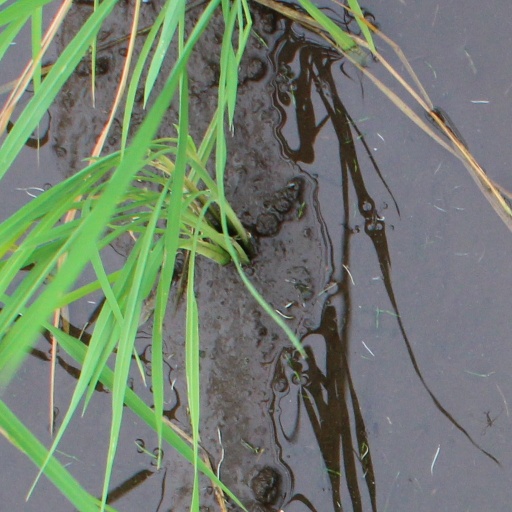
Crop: rice